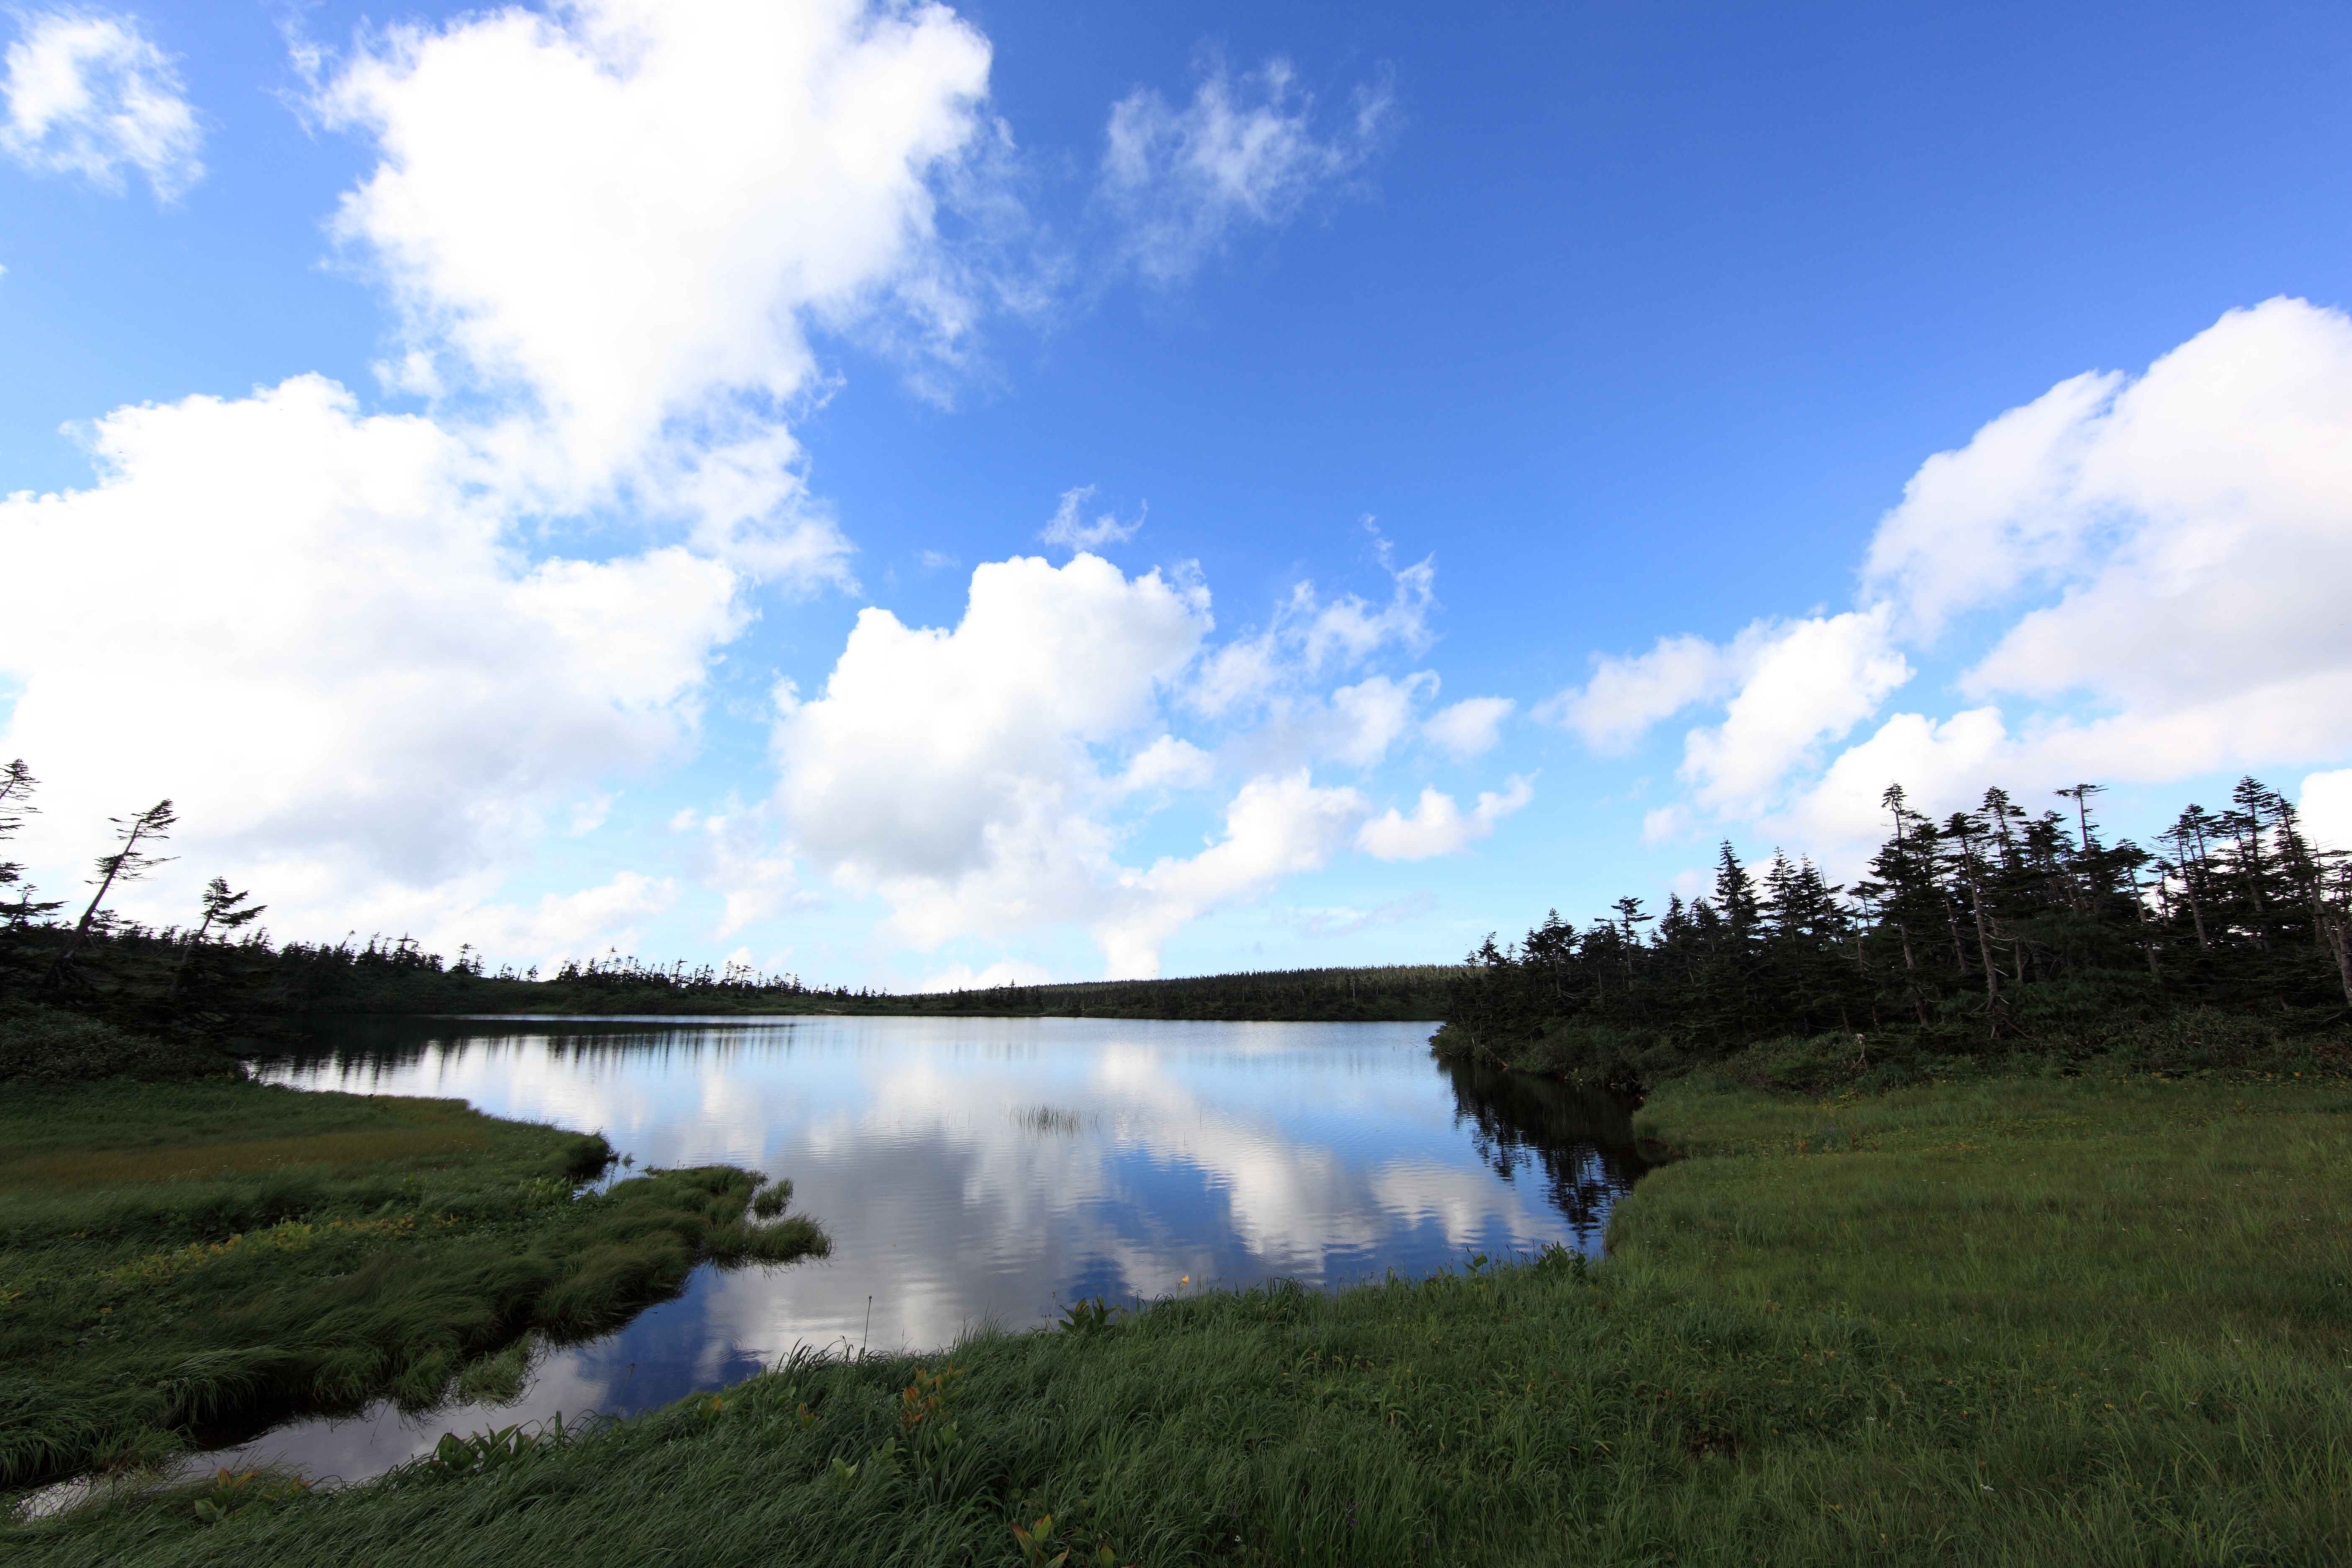
landscape, sea, tree, water, nature, grass, horizon, wetlands, mountain, cloud, sky, meadow, hill, lake, river, reflection, high, reservoir, body of water, 5d, hires, loch, markii, hi, res, resolution, iwate, hachimantai, rural area